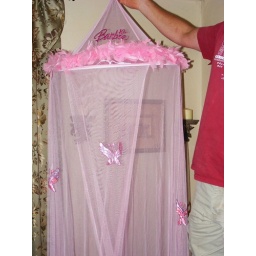
girls pink barbie with butterflies over the bed long canopy 10.00